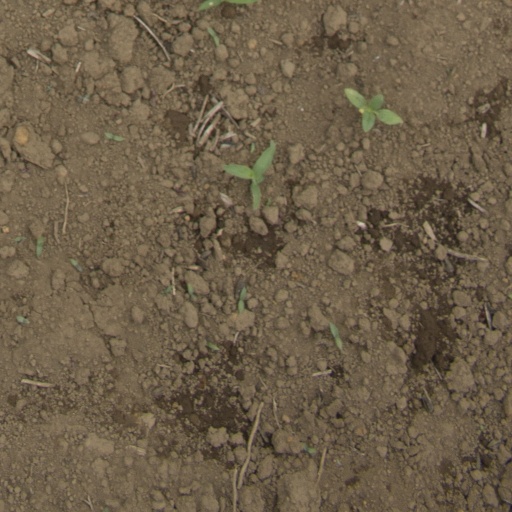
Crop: Jerusalem artichoke